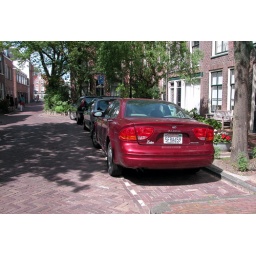
A car with California license plates in Leiden